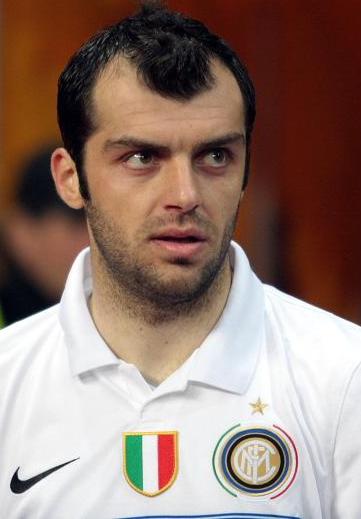
กอรัน ปันแดฟ

| name =กอรัน ปันแดฟ
| image = Goran Pandev.JPG
| image_size = 200
| caption = ปันแดฟใน ค.ศ. 2010
| fullname = กอรัน ปันแดฟ
| birth_place = :en:Strumica|สตรูมิตซา สาธารณรัฐสังคมนิยมมาซิโดเนีย|มาซิโดเนียยูโกสลาเวีย
| height = 1.84 เมตร
| currentclub = สโมสรฟุตบอลเจนัว|เจนัว
| clubnumber = 19
| position = กองหน้า
| years1 = 2000–2001
| clubs1 = FK Belasica|แบลาซิตซา
| caps1 = 18
| goals1 = 6
| years2 = 2001–2004
| clubs2 = สโมสรฟุตบอลอินแตร์นาซีโอนาเลมีลาโน|อินแตร์นาซีโอนาเลมีลาโน
| caps2 = 0
| goals2 = 0
| years3 = 2002–2003
| clubs3 = → Spezia Calcio|สเปเซีย (ยืม)
| caps3 = 22
| goals3 = 4
| years4 = 2003–2004
| clubs4 = → Ancona Calcio|อังโกนา (ยืม)
| caps4 = 20
| goals4 = 1
| years5 = 2004–2009
| clubs5 = โซชีเอตาสปอร์ตีวาลาซีโอ|ลาซีโอ
| caps5 = 159
| goals5 = 48
| years6 = 2009–2012
| clubs6 = สโมสรฟุตบอลอินแตร์นาซีโอนาเลมีลาโน|อินแตร์นาซีโอนาเลมีลาโน
| caps6 = 47
| goals6 = 5
| years7 = 2011–2012
| clubs7 = → โซชีเอตาสปอร์ตีวากัลโชนาโปลี|นาโปลี (ยืม)
| caps7 = 30
| goals7 = 6
| years8 = 2012–2014
| clubs8 = โซชีเอตาสปอร์ตีวากัลโชนาโปลี|นาโปลี
| caps8 = 62
| goals8 = 13
| years9 = 2014–2015
| clubs9 = กาลาทาซาไรสปอร์คูลือบือ|กาลาทาซาไร
| caps9 = 4
| goals9 = 0
| years10 = 2015–
| clubs10 = สโมสรฟุตบอลเจนัว|เจนัว
| caps10 = 156
| goals10 = 28
| nationalyears1 = 1999
| nationalteam1 = มาซิโดเนีย รุ่นอายุไม่เกิน 16 ปี
| nationalcaps1 = 2
| nationalgoals1 = 0
| nationalyears2 = 2000–2001
| nationalteam2 = มาซิโดเนีย รุ่นอายุไม่เกิน 19 ปี
| nationalcaps2 = 3
| nationalgoals2 = 2
| nationalyears3 = 2001–2002
| nationalteam3 = มาซิโดเนีย รุ่นอายุไม่เกิน 21 ปี
| nationalcaps3 = 7
| nationalgoals3 = 2
| nationalyears4 = 2001–2021| nationalteam4 = ฟุตบอลทีมชาติมาซิโดเนียเหนือ|มาซิโดเนียเหนือ
| nationalcaps4 = 122
| nationalgoals4 = 38
กอรัน ปันแดฟ (; เกิดวันที่ 27 กรกฎาคม ค.ศ. 1983) เป็นนักฟุตบอลชาวมาซิโดเนียที่เล่นในตำแหน่งกองหน้าให้กับสโมสรฟุตบอลเจนัว|เจนัวในอิตาลี เขาเป็นผู้ทำประตูสูงสุดของฟุตบอลทีมชาติมาซิโดเนียเหนือ|ทีมชาติมาซิโดเนียเหนือ โดยยิงได้ 37 ประตู
เขาเริ่มมีชื่อเสียงจากการเล่นให้กับโซชีเอตาสปอร์ตีวาลาซีโอ|ลาซีโอ ต่อมาเขาย้ายไปสโมสรฟุตบอลอินแตร์นาซีโอนาเลมีลาโน|อินเตอร์มิลานในช่วงต้น ค.ศ. 2010 ซึ่งเมื่อเขาเล่นให้กับ "งูใหญ่" เขาพาทีมคว้าทริปเปิลแชมป์ อันได้แก่ เซเรียอา ฤดูกาล 2009–10|เซเรียอา, โกปปาอีตาเลีย ฤดูกาล 2009–10|โกปปาอีตาเลีย และยูฟ่าแชมเปียนส์ลีก ฤดูกาล 2009–10|ยูฟ่าแชมเปียนส์ลีก
== ทีมชาติ ==
เขาลงเล่นให้กับฟุตบอลทีมชาติมาซิโดเนียเหนือ|ทีมชาติมาซิโดเนียเป็นครั้งแรกในเดือนมิถุนายน ค.ศ. 2001 นัดการแข่งขันฟุตบอลโลก 2002 รอบคัดเลือก ที่ออกไปเยือนฟุตบอลทีมชาติตุรกี|ตุรกี ปัจจุบันเขาได้ลงเล่นให้กับทีมชาติไปแล้ว 108 นัด Goran Pandev profile at MacedonianFootball.com ยิงได้ 34 ประตู Appearances for (North) Macedonia National Team - RSSSF โดยเขาเคยยิงสองประตูใส่ฟุตบอลทีมชาติสเปน|สเปนในวันที่ 12 สิงหาคม ค.ศ. 2009 ทำให้เขากลายเป็นผู้ทำประตูสูงสุดของทีมชาติมาซิโดเนียเหนือ ทำลายสถิติเดิมของจอร์จี ฮริสตอฟ
ในวันที่ 21 มีนาคม ค.ศ. 2019 ปันแดฟลงเล่นให้กับทีมชาติครบ 100 นัด ในนัดที่เปิดบ้านเอาชนะฟุตบอลทีมชาติลัตเวีย|ลัตเวีย 3–1 ในฟุตบอลชิงแชมป์แห่งชาติยุโรป 2020 รอบคัดเลือก ซึ่งอีกหนึ่งปีถัดมา เขาบริจาคเสื้อแข่งขันที่เขาใส่ในนัดนั้น เพื่อรณรงค์ต่อสู้กับการระบาดทั่วของไวรัสโคโรนาในทวีปยุโรป พ.ศ. 2563|การระบาดทั่วของไวรัสโคโรนา
เขาทำประตูชัยช่วยให้ทีมเอาชนะฟุตบอลทีมชาติจอร์เจีย|จอร์เจีย 1–0 ในรอบเพลย์ออฟของฟุตบอลชิงแชมป์แห่งชาติยุโรป 2020 รอบคัดเลือกเมื่อเดือนพฤษภาคม ค.ศ. 2020 ทำให้ประเทศของเขาได้เข้าร่วมแข่งขันในรายการใหญ่เป็นครั้งแรก โดยในฟุตบอลชิงแชมป์แห่งชาติยุโรป 2020 เขาทำประตูแรกของทีมชาติในรายการนี้ในนัดเปิดสนามที่แพ้ฟุตบอลทีมชาติออสเตรีย|ออสเตรีย 3–1 ทำให้เขาเป็นผู้เล่นอายุมากที่สุดอันดับที่ 2 ที่ทำประตูในรายการนี้รองจาก Ivica Vastić ต่อมาวันที่ 21 มิถุนายน ค.ศ. 2021 เขาลงเล่นนัดสุดท้ายให้กับทีมชาติในนัดสุดท้ายของรอบแบ่งกลุ่มที่พบกับฟุตบอลทีมชาติเนเธอร์แลนด์|เนเธอร์แลนด์
== สถิติอาชีพ ==
=== ทีมชาติ ===
อ้างอิง:
| class="wikitable" style="text-align:center"
|-
!ทีมชาติ!!ปี!!ลงเล่น!!ประตู
|-
|rowspan="19"|ฟุตบอลทีมชาติมาซิโดเนียเหนือ|มาซิโดเนียเหนือ
|2001||1||0
|-
|2002||3||1
|-
|2003||5||1
|-
|2004||8||4
|-
|2005||7||3
|-
|2006||5||1
|-
|2007||5||1
|-
|2008||8||3
|-
|2009||10||8
|-
|2010||4||1
|-
|2011||5||1
|-
|2012||7||1
|-
|2013||7||1
|-
|2016||8||1
|-
|2017||9||4
|-
|2018||7||2
|-
|2019||9||1
|-
|2020||6||2
|-
|2021||8||2
|-
!colspan="2"|ทั้งหมด!!122!!38
|
== เกียรติประวัติ ==
=== สโมสร ===
;ลาซีโอ
* โกปปาอีตาเลีย: 2008–09
;อินเตอร์
* เซเรียอา: เซเรียอา ฤดูกาล 2009–10|2009–10
* โกปปาอีตาเลีย: โกปปาอีตาเลีย ฤดูกาล 2009–10|2009–10, โกปปาอีตาเลีย ฤดูกาล 2010–11|2010–11
* ซูแปร์โกปปาอีตาเลียนา: ซูแปร์โกปปาอีตาเลียนา ฤดูกาล 2010|2010
* ยูฟ่าแชมเปียนส์ลีก: ยูฟ่าแชมเปียนส์ลีก ฤดูกาล 2009–10|2009–10
* ฟุตบอลชิงแชมป์สโมสรโลก: ฟุตบอลชิงแชมป์สโมสรโลก 2010|2010
;นาโปลี
* โกปปาอีตาเลีย: โกปปาอีตาเลีย ฤดูกาล 2011–12|2011–12, โกปปาอีตาเลีย ฤดูกาล 2013–14|2013–14
;กาลาทาซาไร
* ซือเปร์ลีก: 2014–15
* เตอร์กิชคัพ: 2014–15
=== รางวัลส่วนตัว ===
* นักฟุตบอลมาซิโดเนียแห่งปี: 2004, 2006, 2007, 2008, 2010
* ผู้ทำประตูสูงสุดในโกปปาอีตาเลีย: โกปปาอีตาเลีย ฤดูกาล 2008–09|2008–09, โกปปาอีตาเลีย ฤดูกาล 2016–17|2016–17
== อ้างอิง ==
== แหล่งข้อมูลอื่น ==
* Goran Pandev Fans Community
* GoranPandev.com
หมวดหมู่:กองหน้าฟุตบอล
หมวดหมู่:นักฟุตบอลชาวมาซิโดเนียเหนือ
หมวดหมู่:นักฟุตบอลทีมชาติมาซิโดเนียเหนือ
หมวดหมู่:ผู้เล่นสโมสรฟุตบอลอินแตร์นาซีโอนาเลมีลาโน
หมวดหมู่:ผู้เล่นสโมสรกีฬาลัตซีโย
หมวดหมู่:ผู้เล่นสโมสรกีฬาฟุตบอลนาโปลี
หมวดหมู่:นักฟุตบอลกาลาทาซาไรสปอร์คูลือบือ
หมวดหมู่:ผู้เล่นสโมสรฟุตบอลเจนัว
หมวดหมู่:ผู้เล่นในมาซิโดเนียนเฟิสต์ฟุตบอลลีก
หมวดหมู่:ผู้เล่นในเซเรียอา
หมวดหมู่:ผู้เล่นในซือเปร์ลีก
หมวดหมู่:ผู้เล่นในชุดชนะเลิศยูฟ่าแชมเปียนส์ลีก
หมวดหมู่:ผู้เล่นในฟุตบอลชิงแชมป์แห่งชาติยุโรป 2020
หมวดหมู่:บุคคลจากสตรูมิตซา